Cycling at the 1900 Summer Olympics

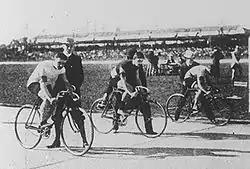
Sprint race.

A total of 72 cyclists from 7 nations competed at the sprint and 25 km cycling events during the Paris Games: